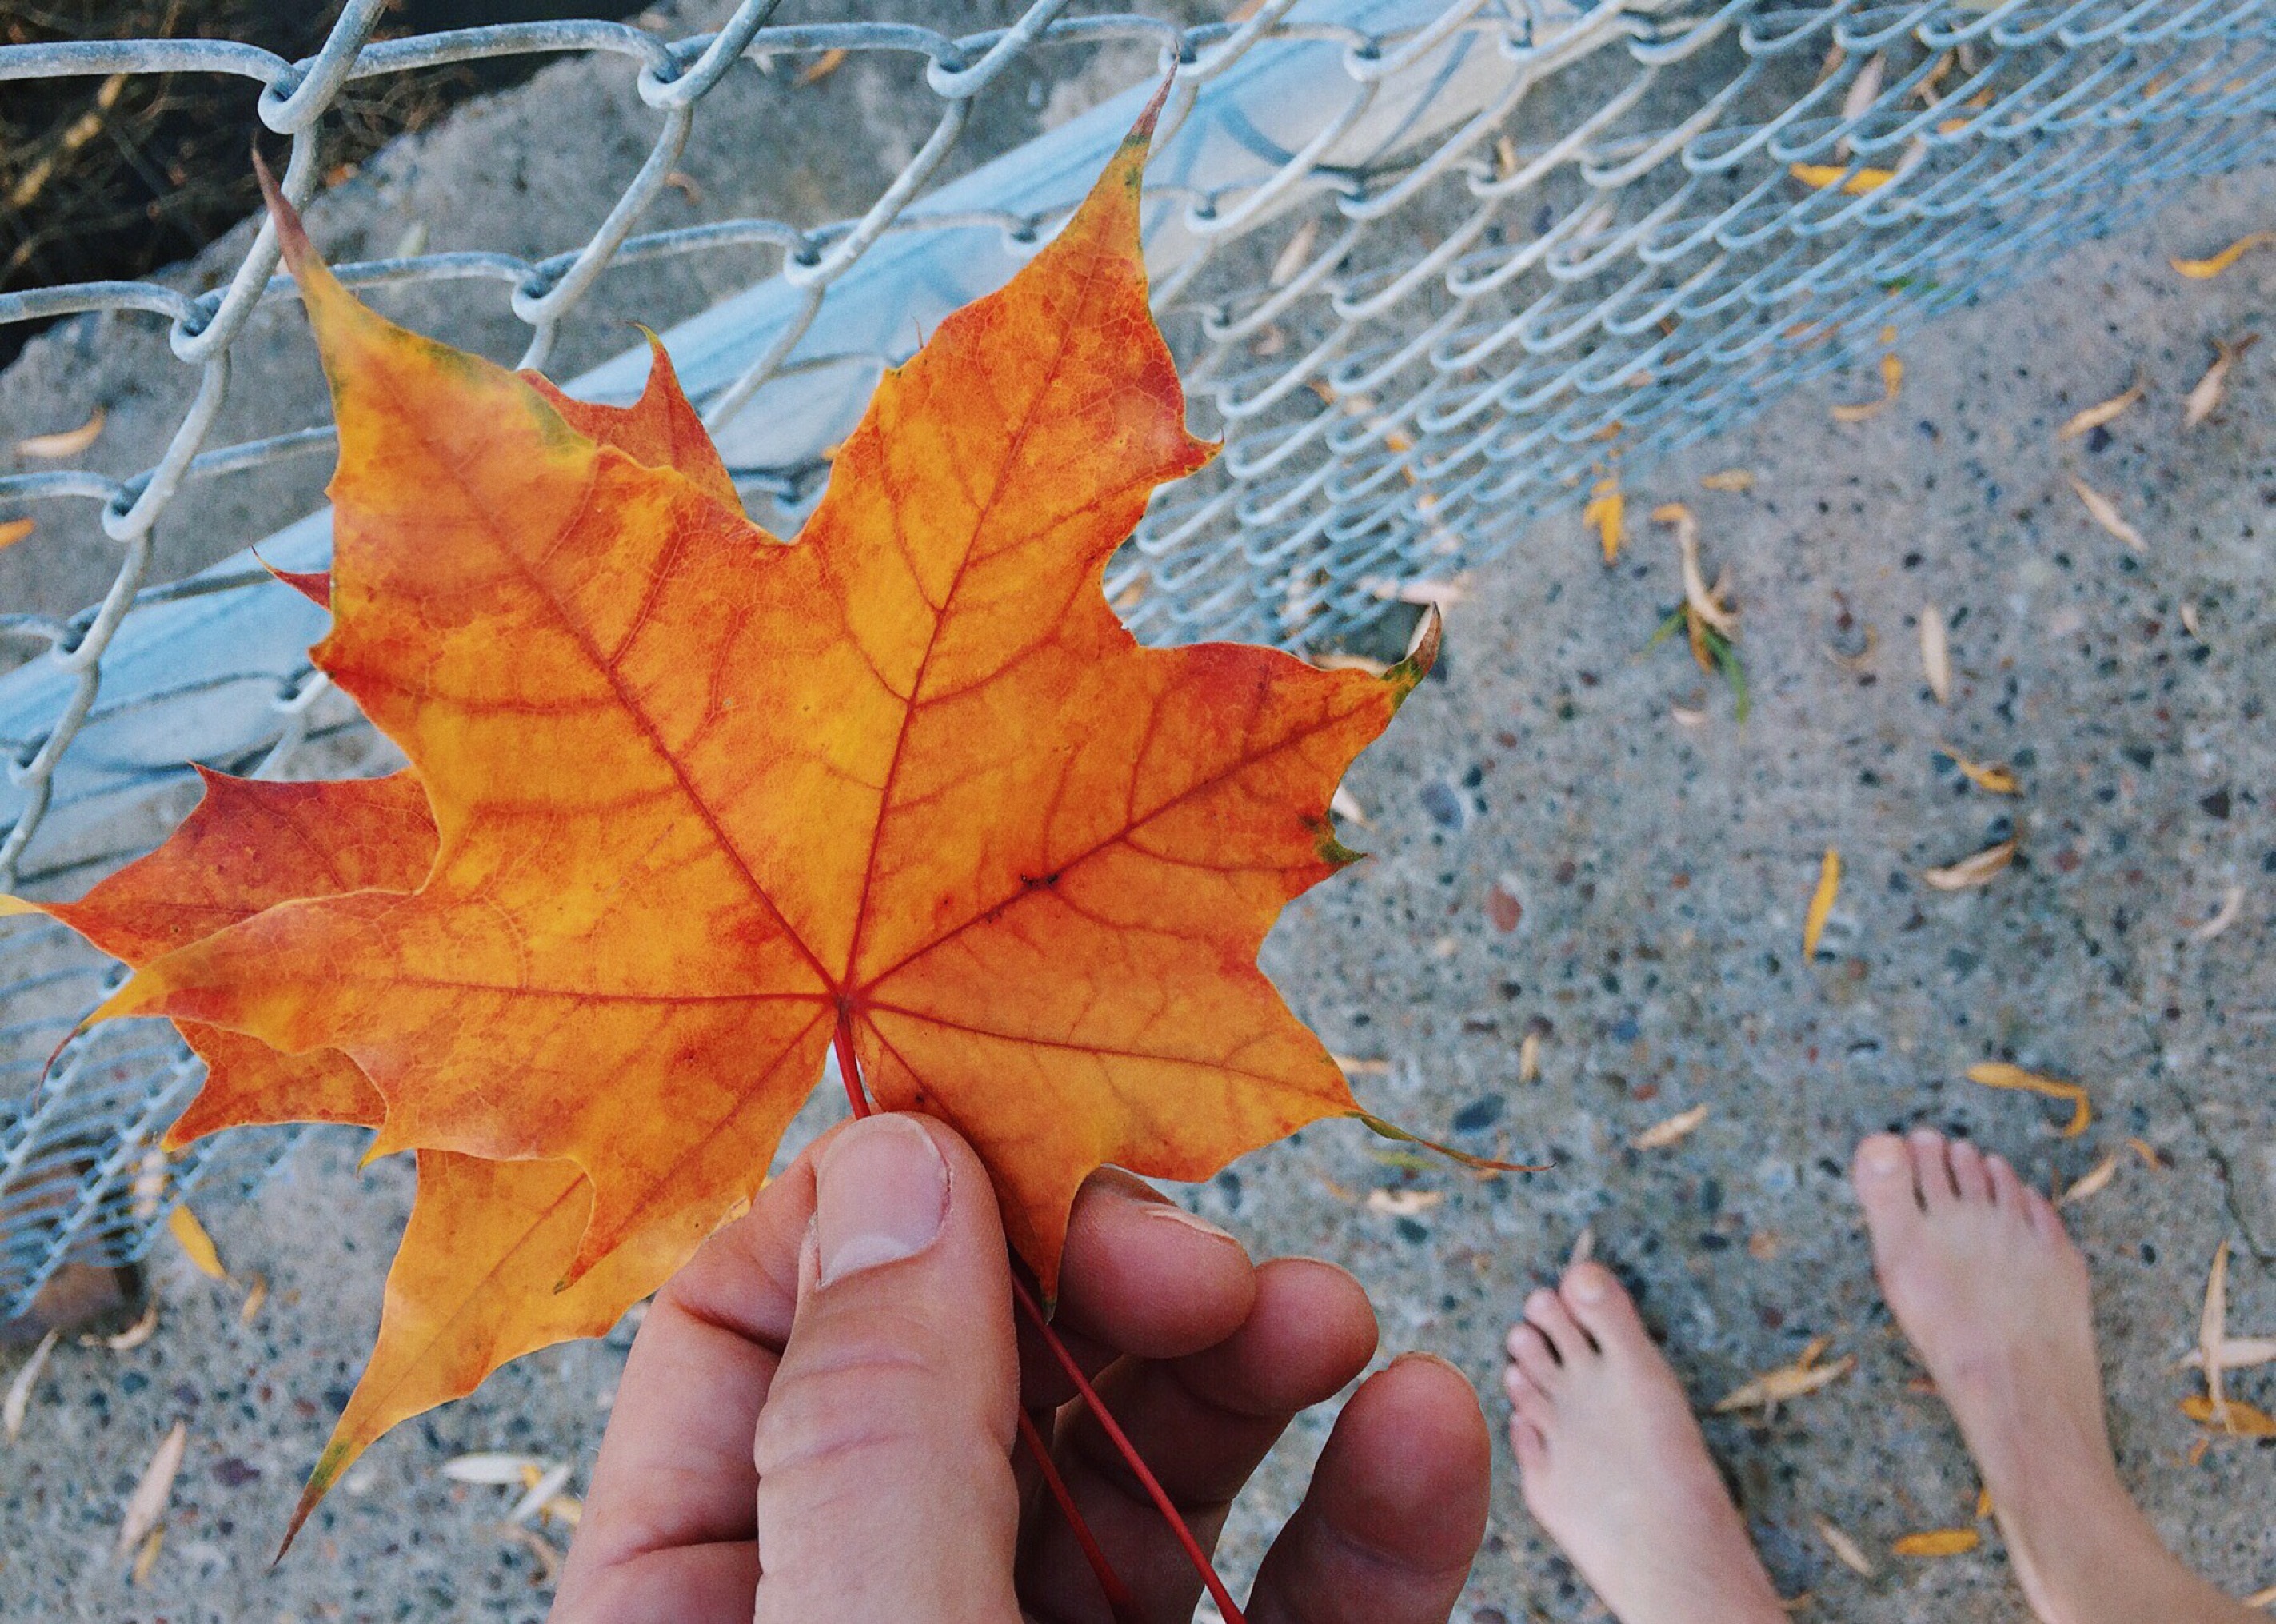
tree, branch, plant, leaf, fall, flower, frost, autumn, soil, botany, season, maple tree, maple leaf, collecting, flowering plant, woody plant, land plant